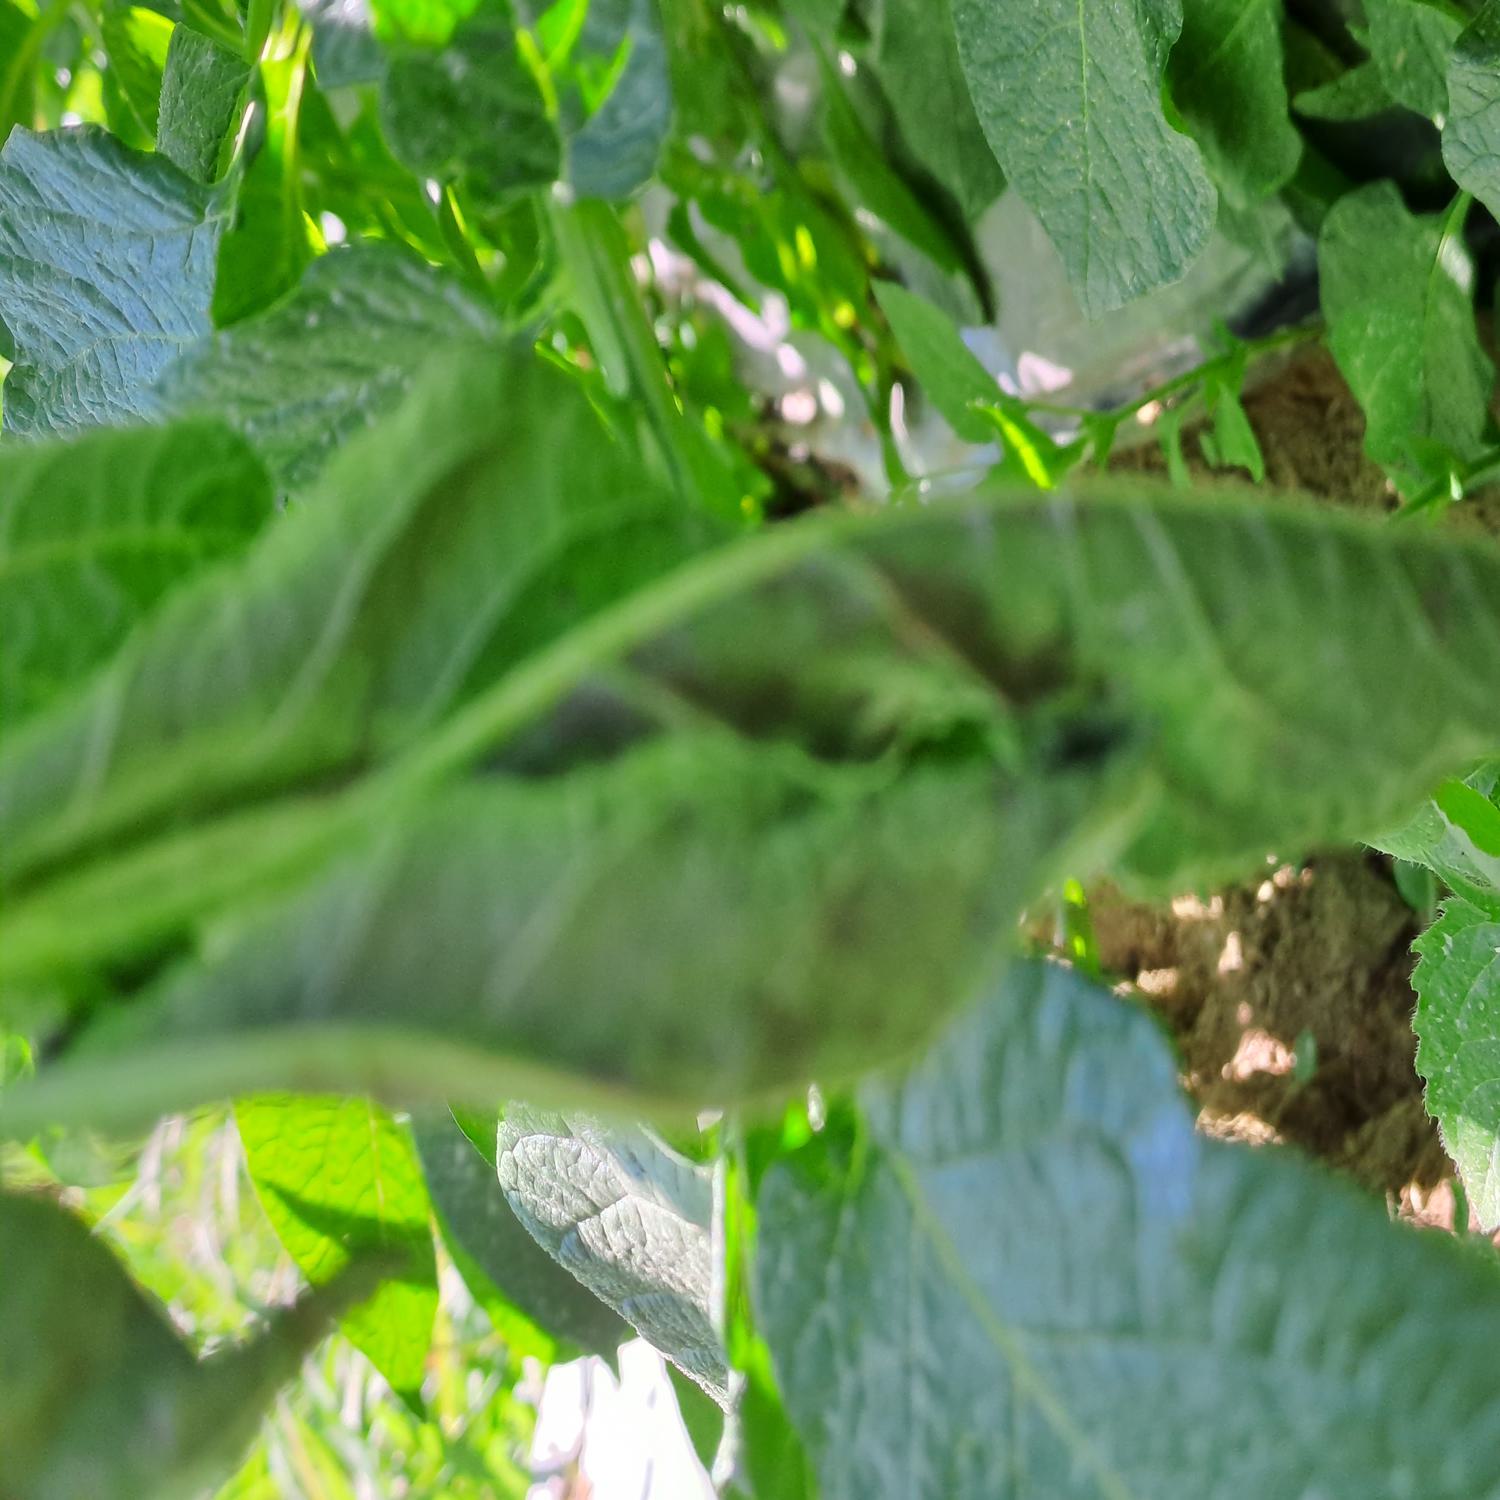
Label: Bacteria